William Minott House

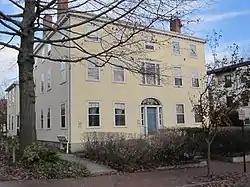
The William Minott House in November 2011

The William Minott House is a historic house at 45 Park Street in Portland, Maine. It is one of Portland's few Federal period houses, notably surviving the city's devastating 1866 fire. It was listed on the National Register of Historic Places on July 10, 1979.